2018 North Korea–United States Singapore Summit

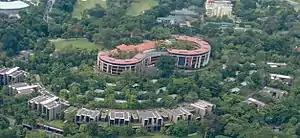
An aerial view of the Capella Singapore

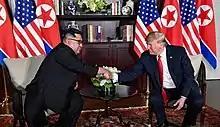
Kim and Trump before the start of their one-on-one meeting

Singapore's Ministry of Foreign Affairs further provided information on the summit stating that "Singapore is pleased to host the meeting between President of the United States Donald J. Trump and Democratic People's Republic of Korea State Affairs Commission Chairman Kim Jong Un on 12 June 2018. We hope this meeting will advance prospects for peace in the Korean Peninsula". However, the ministry did not provide any details on the venue and the arrangements.